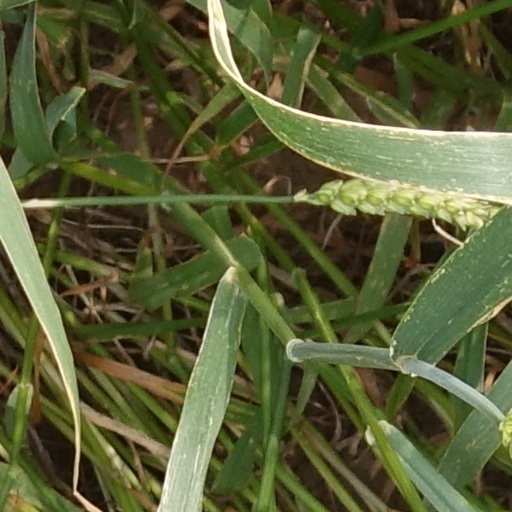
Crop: wheat